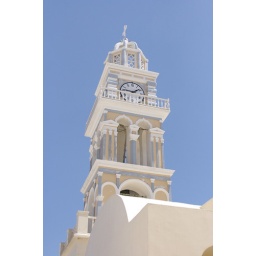
the pastel-colored stucco buildings of Santorini against the blue sky make it pretty easy to take a nice picture